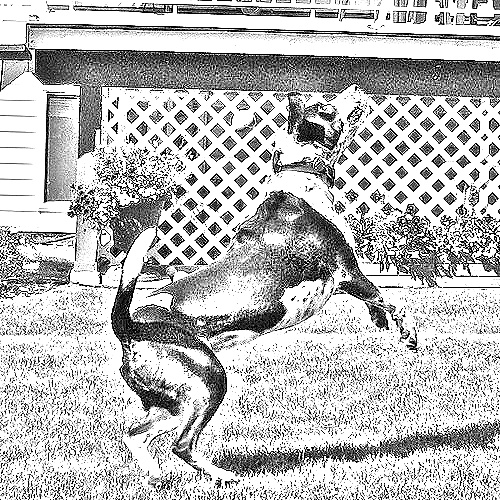
Portrait style: Sketch Portrait